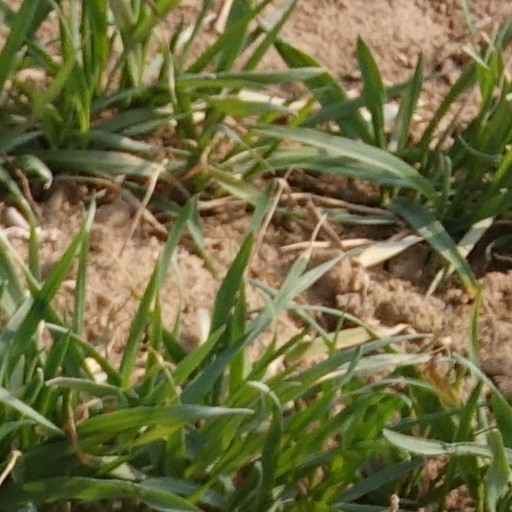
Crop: wheat